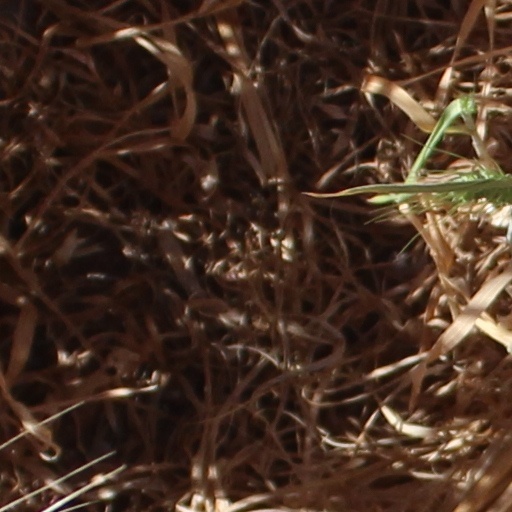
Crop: wheat